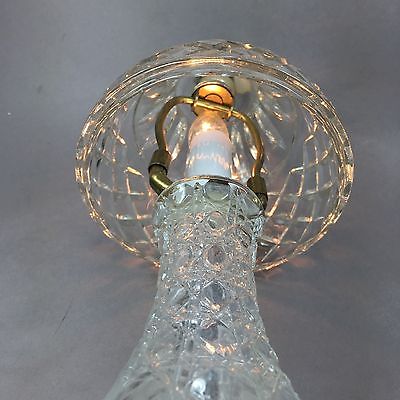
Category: lamp